2014 Hong Kong class boycott campaign

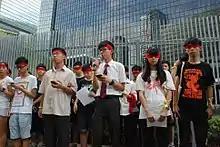
The arrangement of the 926 Class Boycott being announced by Scholarism

On 31 August 2014, the Standing Committee of the National People's Congress (NPCSC) of the "PRC" announced its decision on the electoral reform: although universal suffrage was introduced, the Nominating Committee under the new framework would be inherited without change from the 1200-member Election Committee in the previous system. Hong Kong students were dissatisfied of the framework, feeling it is too conservative and restrictive. Two student groups, the Hong Kong Federation of Students (HKFS) and Scholarism, initiated a class boycott aimed at students in 24 higher education institutions and hundreds of secondary schools on 22 and 26 September respectively, to object the decision of the NPCSC and seek its accountability to citizens and students.